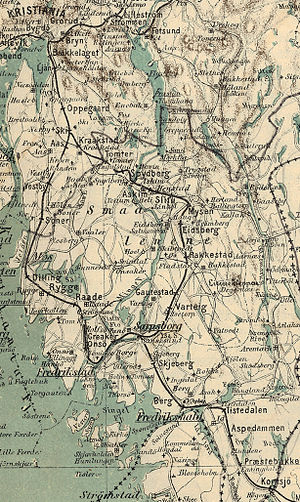
Østfoldbanen / Ruter
Kort fra 1884, hvorpå Østfoldbanen kan ses
Østfoldbanen er navnet på det norske Jernbaneverkets jernbanelinje fra Oslo gennem Follo til Kornsjø i Halden, hvor den går ind i Sverige som Dalslandsbanen.